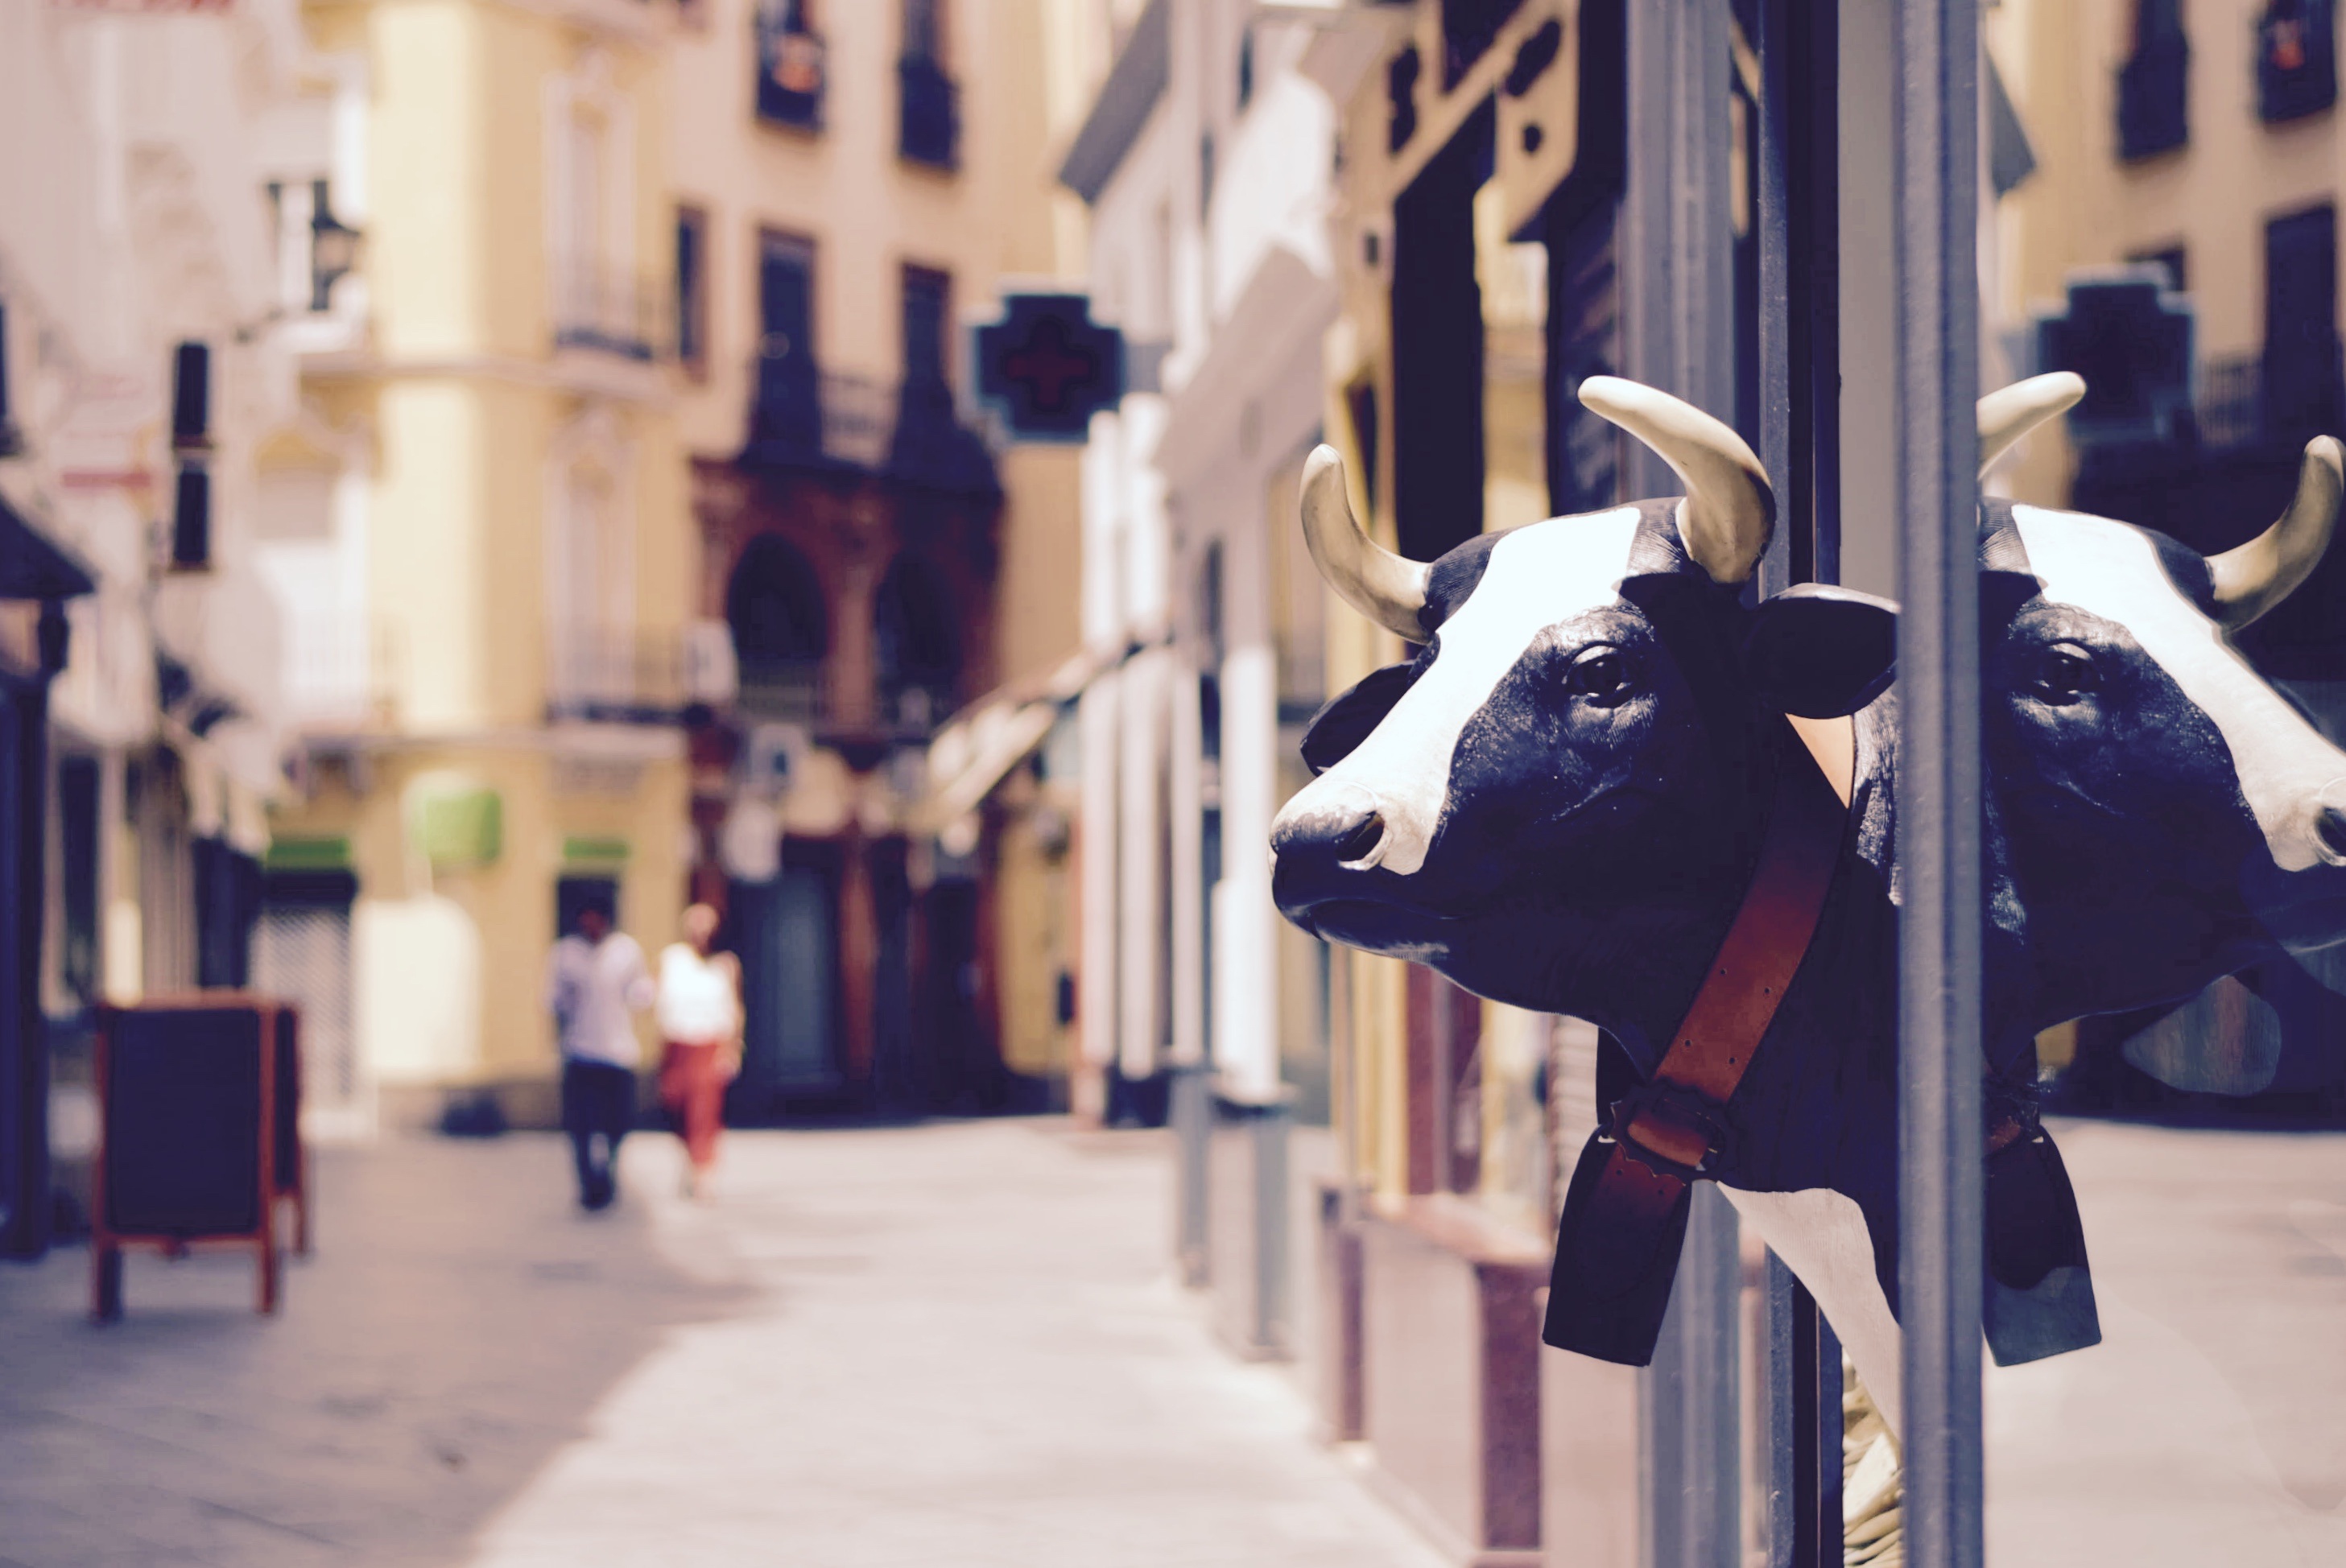
winter, road, street, sidewalk, restaurant, city, travel, spring, cow, color, blue, clothing, art, infrastructure, animals, photograph